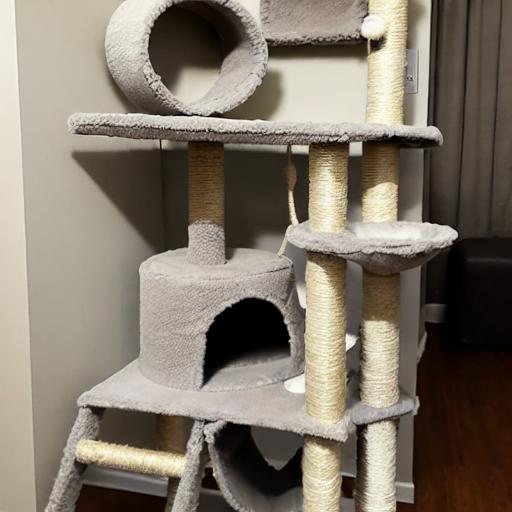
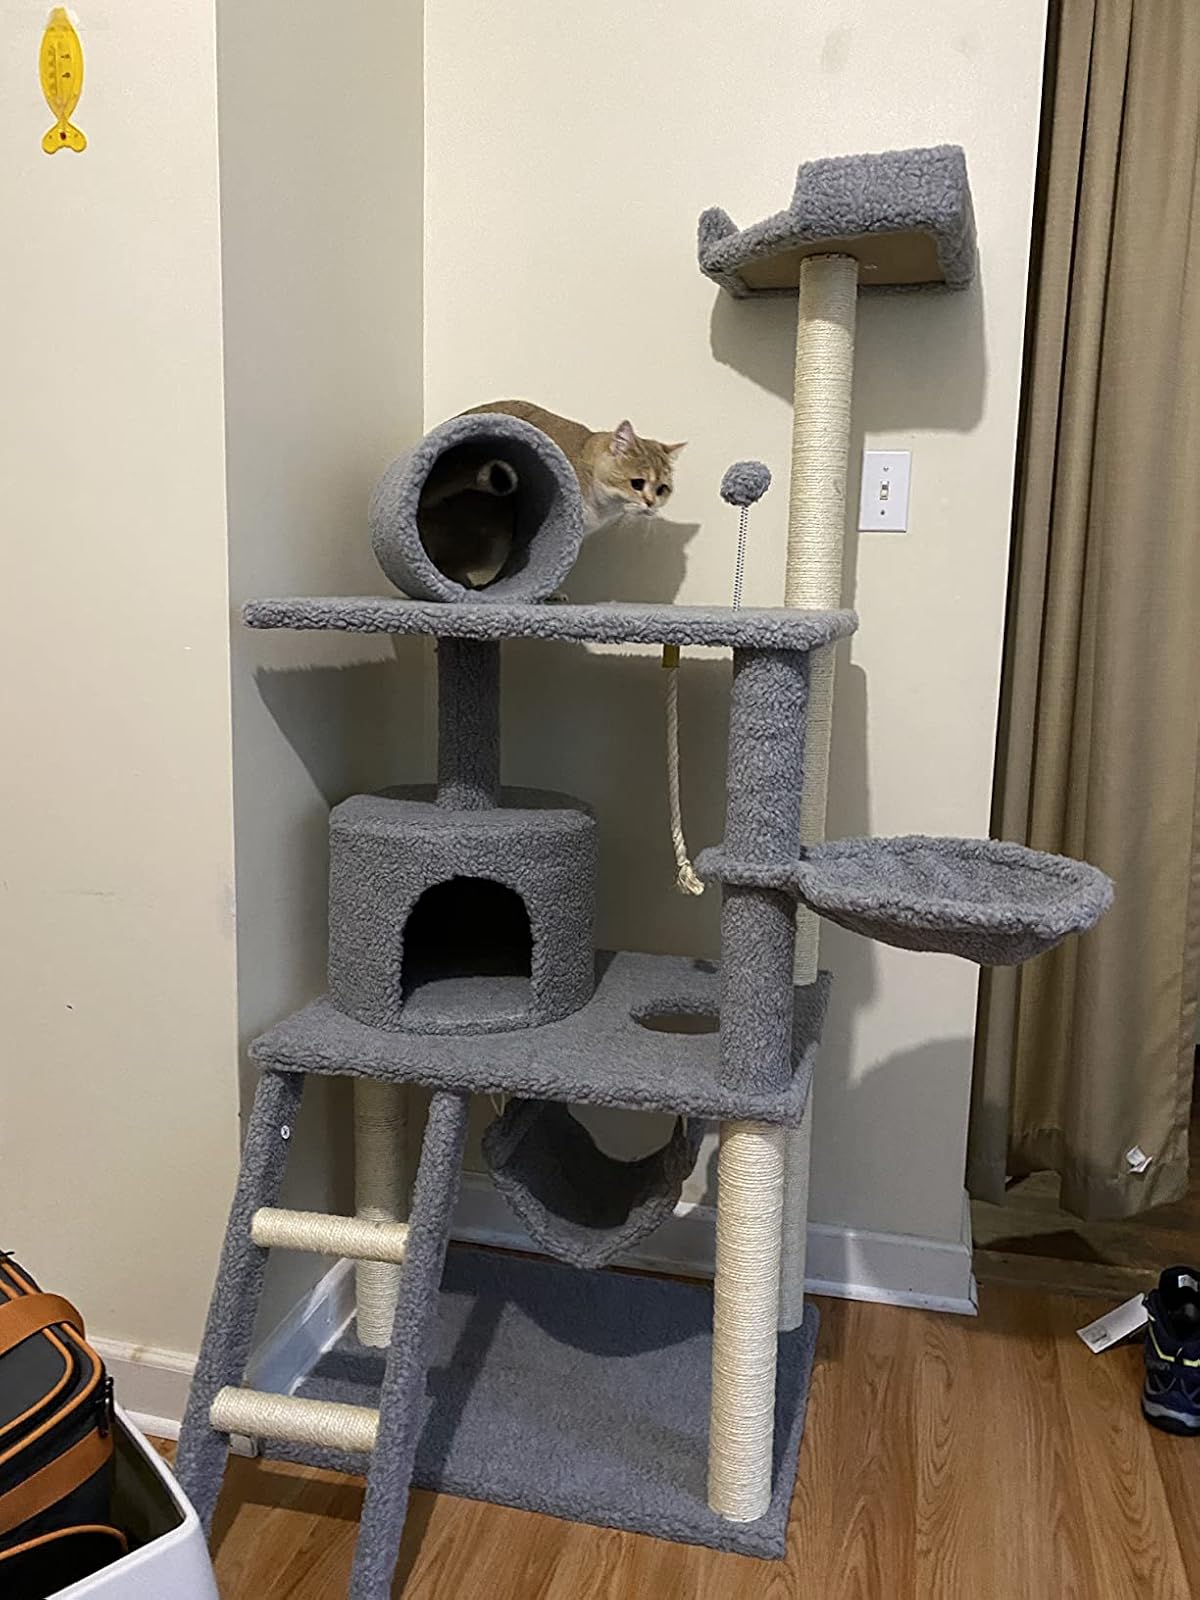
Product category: items_cat tree
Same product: no